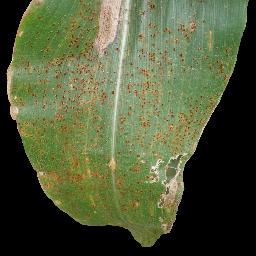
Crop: corn
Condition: (maize)_common_rust